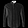
Label: Shirt